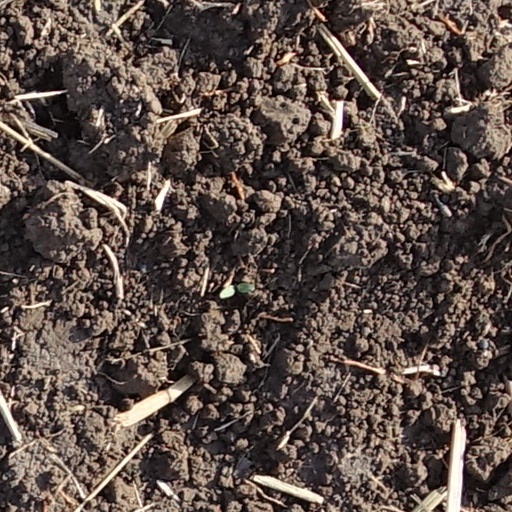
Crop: wheat